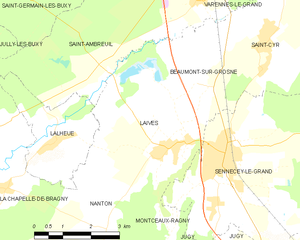
Carte des communes françaises